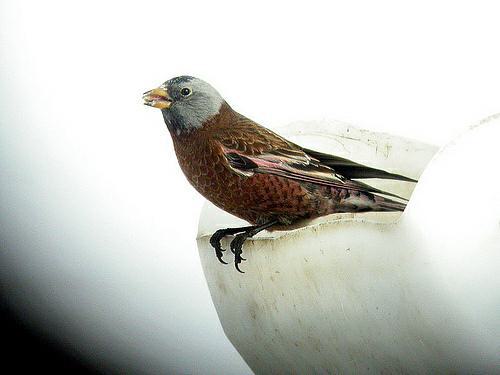
A photo of a gray crowned rosy finch